Foley House, Malvern

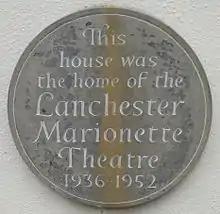

A blue plaque on the house commemorates the fact that from 1936 to 1946 it was occupied by Waldo and Muriel Lanchester and their Lanchester Marionettes theatre company.